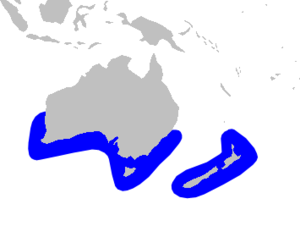
La baleine à bec d'Andrews est une espèce de cétacés de la famille des Ziphiidae et est l'un des membres les plus méconnus d'un genre mal connu. Aussi appelée baleine à bec de Bowdoin, sa dénomination spécifique bowdoini fait référence à George S. Bowdoin, un des donateurs de l'American Museum of Natural History. Cette espèce est remarquable pour ne pas avoir encore été observée dans la nature depuis 2002.